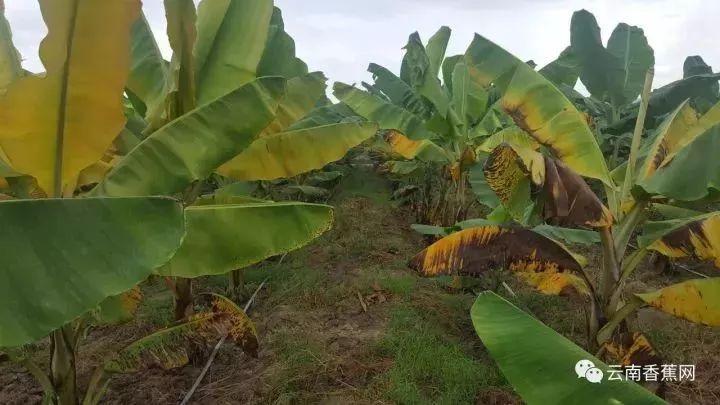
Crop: unknown
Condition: banana_panama_disease